Joseph Renville

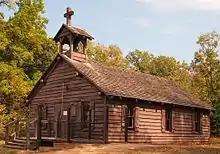
Lac qui Parle Mission (reconstructed)

In 1835, Indian agent Lawrence Taliaferro suggested to Thomas Smith Williamson, M.D. (1800–1879) that he set up a mission at Lac qui Parle; Dr. Williamson agreed after learning that Renville would welcome the missionaries if they also taught his children in school.